Bhadrambhadra

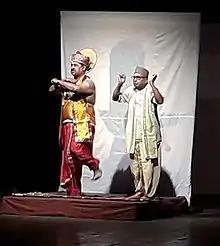
Performance of "Bhadrambhadra" at H. K Arts College, Ahmedabad; 1 September 2018

The novel is named after its protagonist, Bhadrambhadra. It is narrated in the first person by Ambaram Kevalram Modakiya, a pupil of Bhadrambhadra. It is the first Gujarati novel to be written in the first person narrative.